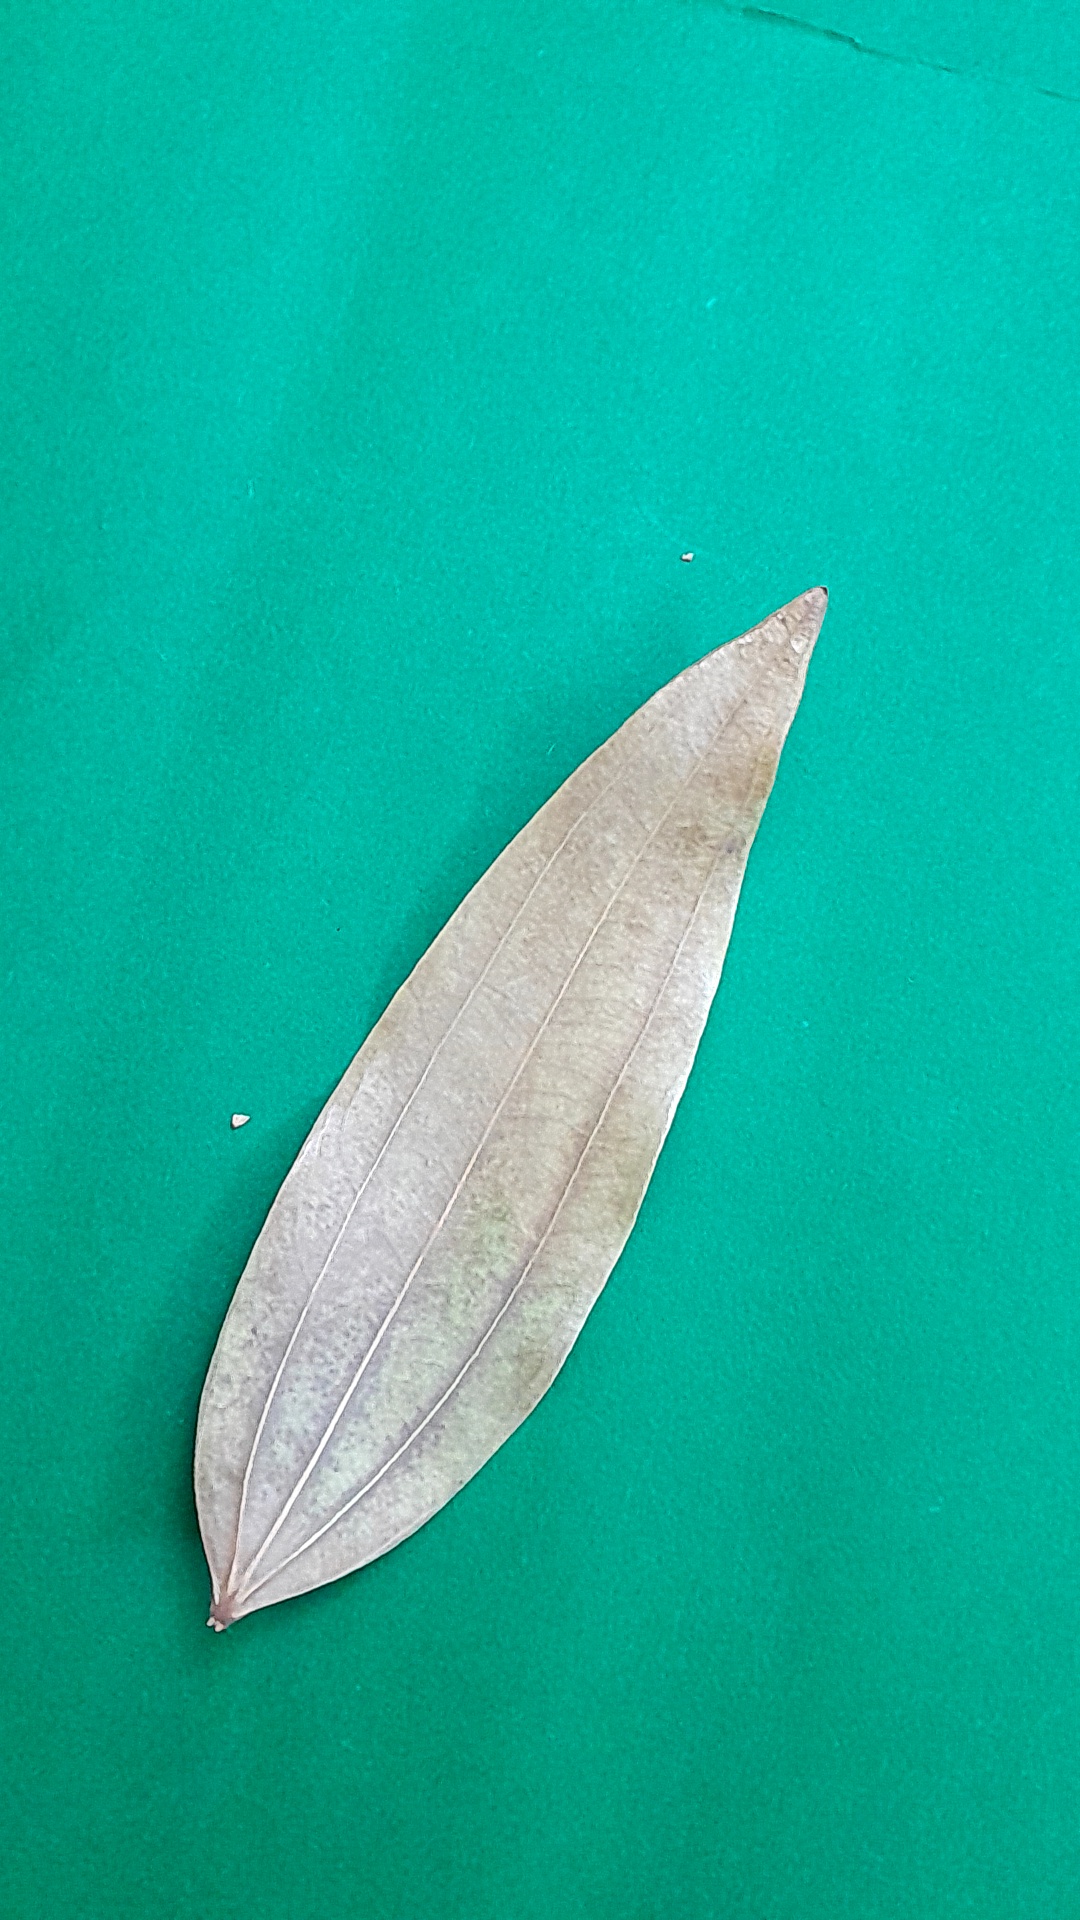
Label: Dry Leaf